Tsuruhashi Station

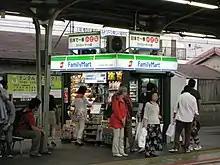
The smallest FamilyMart in Japan (The shop is located on the platform for Nara-bound and Ise-bound trains.)

The station on the Kintetsu lines has two island platforms serving four tracks on the second level. The platforms enable passengers to change trains between the Nara Line and the Osaka Line (cross-platform interchange).